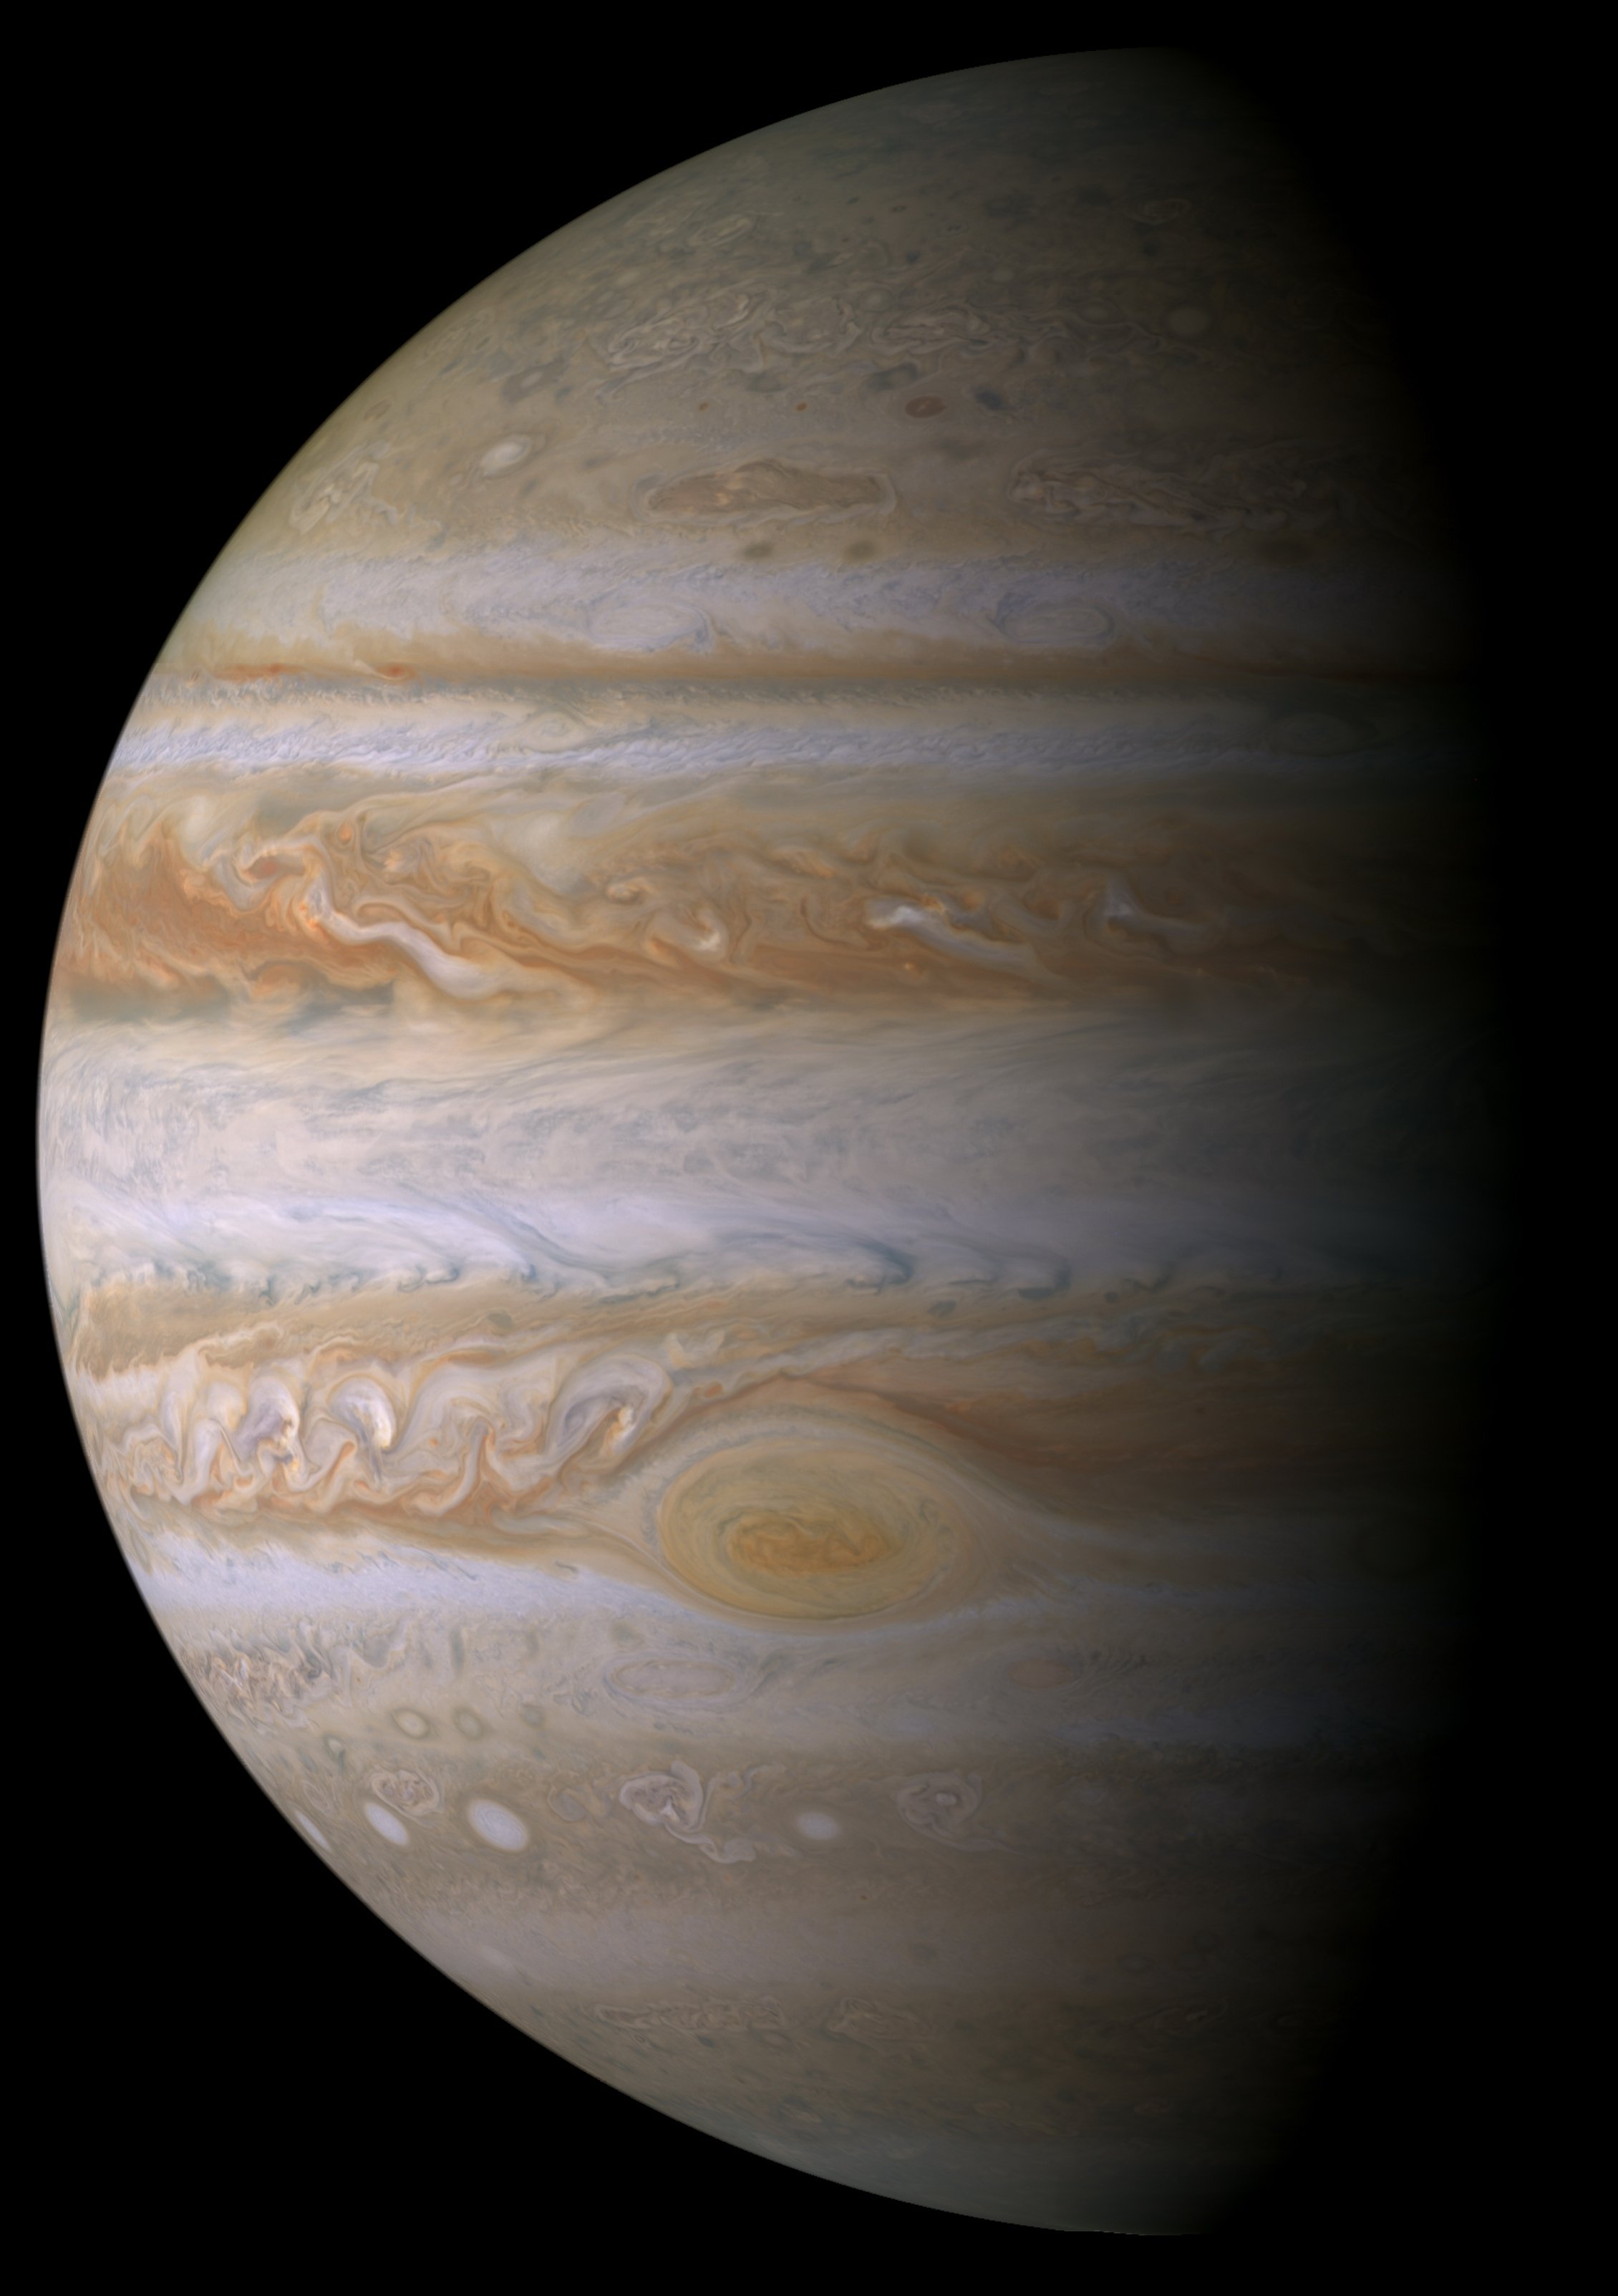
sky, sun, atmosphere, aviation, space, night sky, moon, circle, nasa, outer space, research, science, astronomy, universe, all, planet, jupiter, space travel, astronautics, astronomical object, red stain